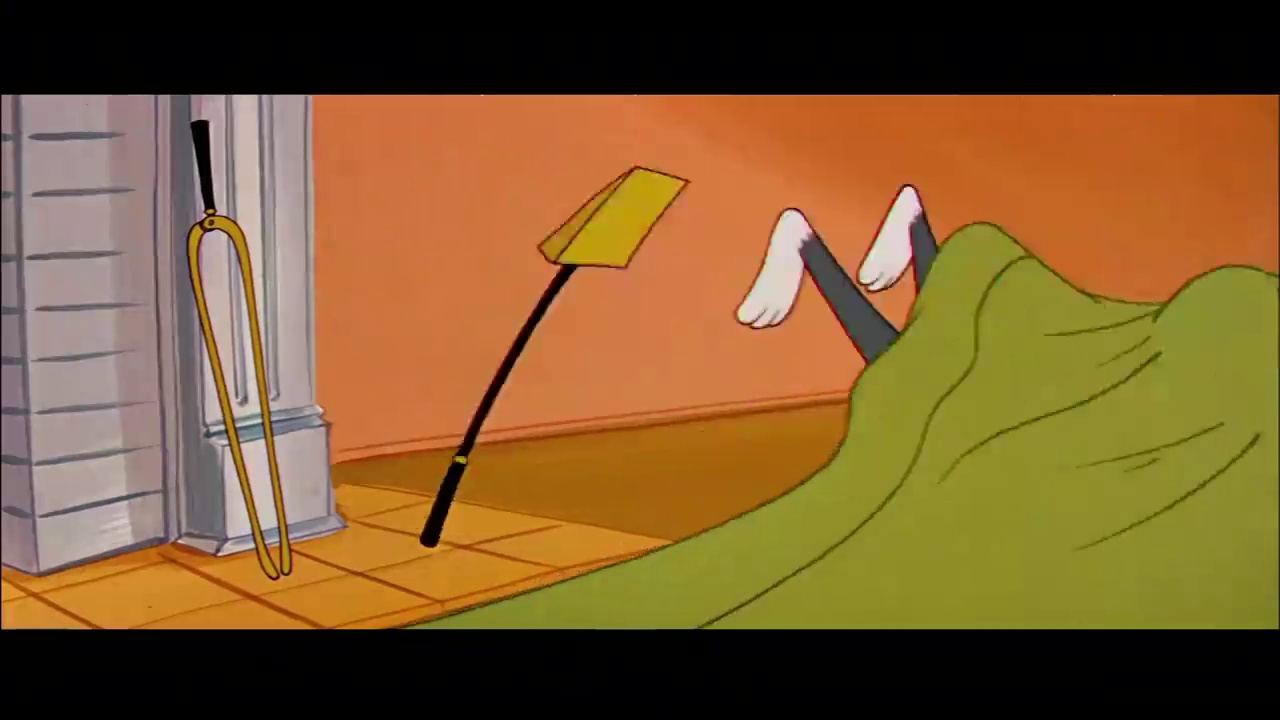
Portrait style: Cartoon Portrait